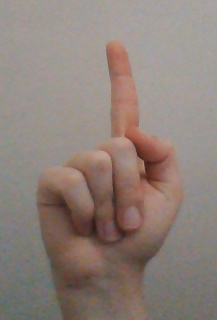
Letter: bb